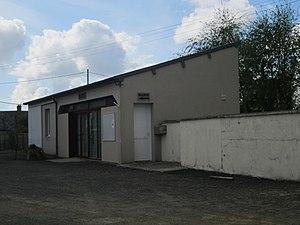
Noirpalu, Le Tanu, Manche
Le Tanu est une commune française, située dans le département de la Manche en région Normandie, peuplée de 396 habitants.